Niuva

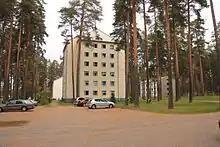
An apartment buildings of Niuvanniemi

Niuva is a district in the western part of the city of Kuopio, Finland. It is well known as the historic Niuvanniemi mental hospital. In terms of land use, Niuva is mainly a field area around the hospital. The district has few settlements and services, located mainly in the hospital area. However, there is a Länsi-Puijo kindergarten along Suurmäentie. There is a beach on the shore of Lake Kallavesi, just south of the Niuva district in Puijonlaakso.